My Great Grandfather

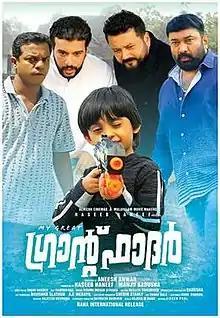
Theatrical release poster

My Great Grandfather is a 2019 Malayalam-language family-drama film starring Jayaram, Surabhi Santosh, Baburaj, Divya Pillai and directed by Aneesh Anwar. The cinematography was handled by Sameer Haq and the film was bankrolled by Achicha Cinemas, which previously produced Kunchacko Boban-starrer Kuttanadan Marpappa.